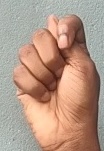
ASL sign: T